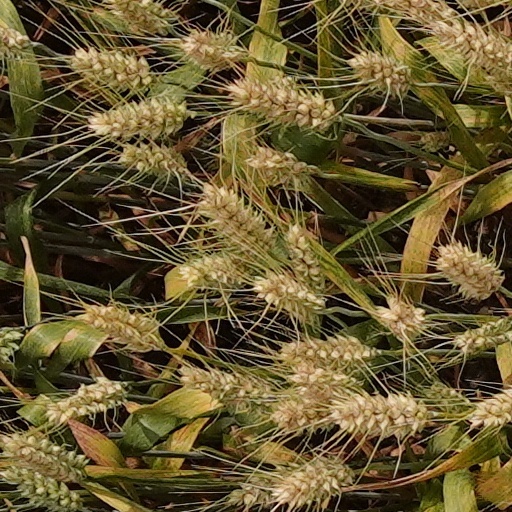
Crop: wheat